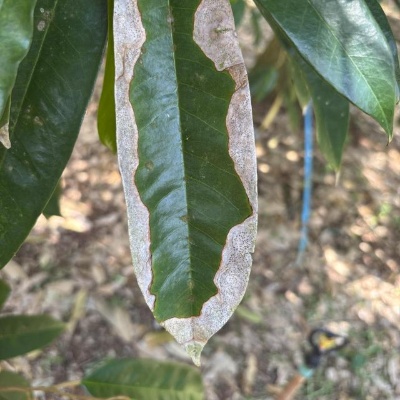
Label: Leaf_Colletotrichum